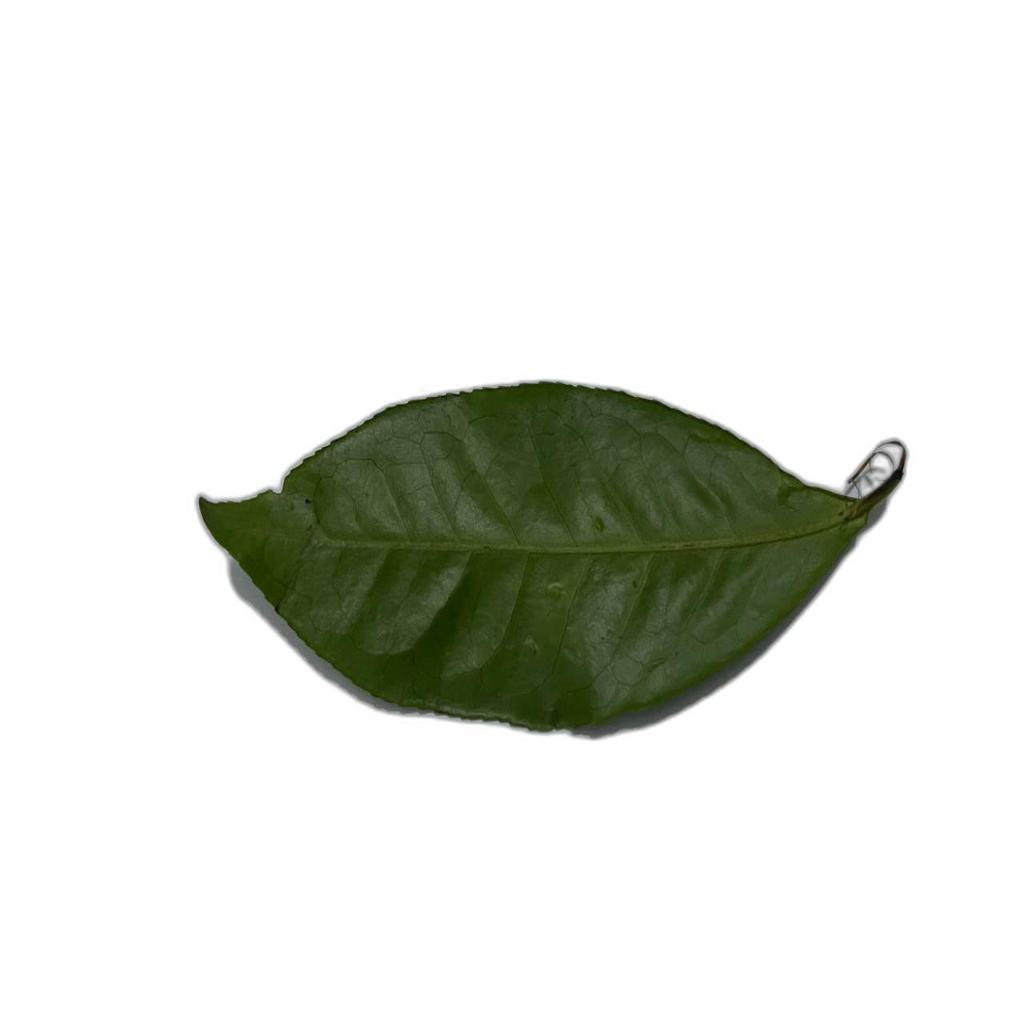
Label: Healthy